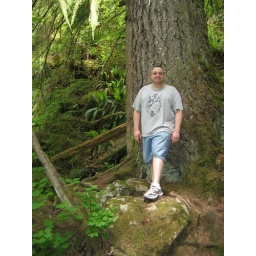
camping at falls view camp ground in the olympic national park. nick in front of a tree